Vidi aquam

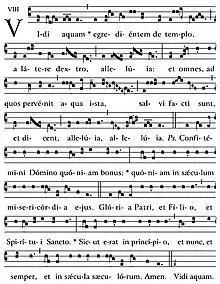
Vidi Aquam

Vidi aquam is an antiphon, which may be sung before the Tridentine Mass on Sundays, or either before or at the beginning (in place of the Penitential Rite) of the Mass of Paul VI according to the 2002 rubrics. It accompanies the Asperges, the ritual at the beginning of Mass where the celebrating priest sprinkles the congregation with baptismal water.